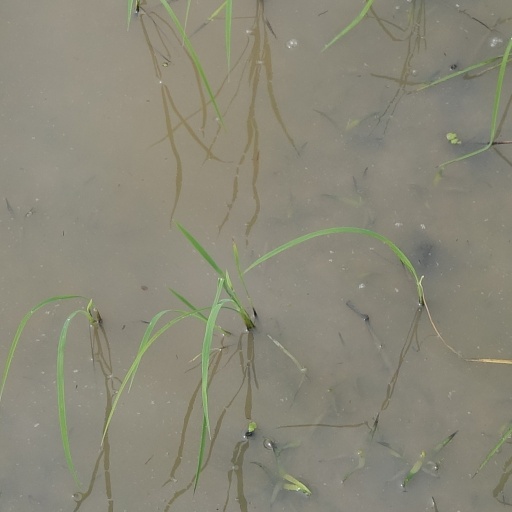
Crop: rice